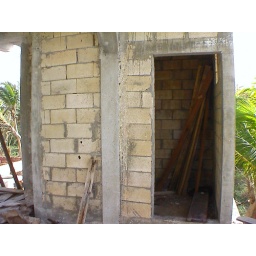
bathroom construction on second floor from near ladder